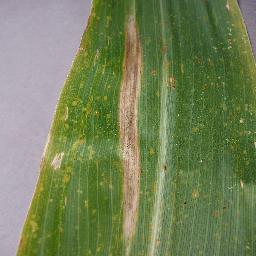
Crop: corn
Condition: (maize)_northern_blight